Lebanese cuisine

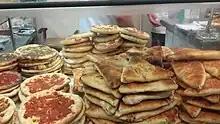
Variants of "manaeesh" and other bread presented in a Lebanese eatery

Lebanese cuisine has become engrained as a staple in a multitude of cultures such as in Australia and in Brazil. It has also served both as a source of identity and income for the diaspora across the world, and as an investment opportunity for individuals and corporations wanting to expand and go global.